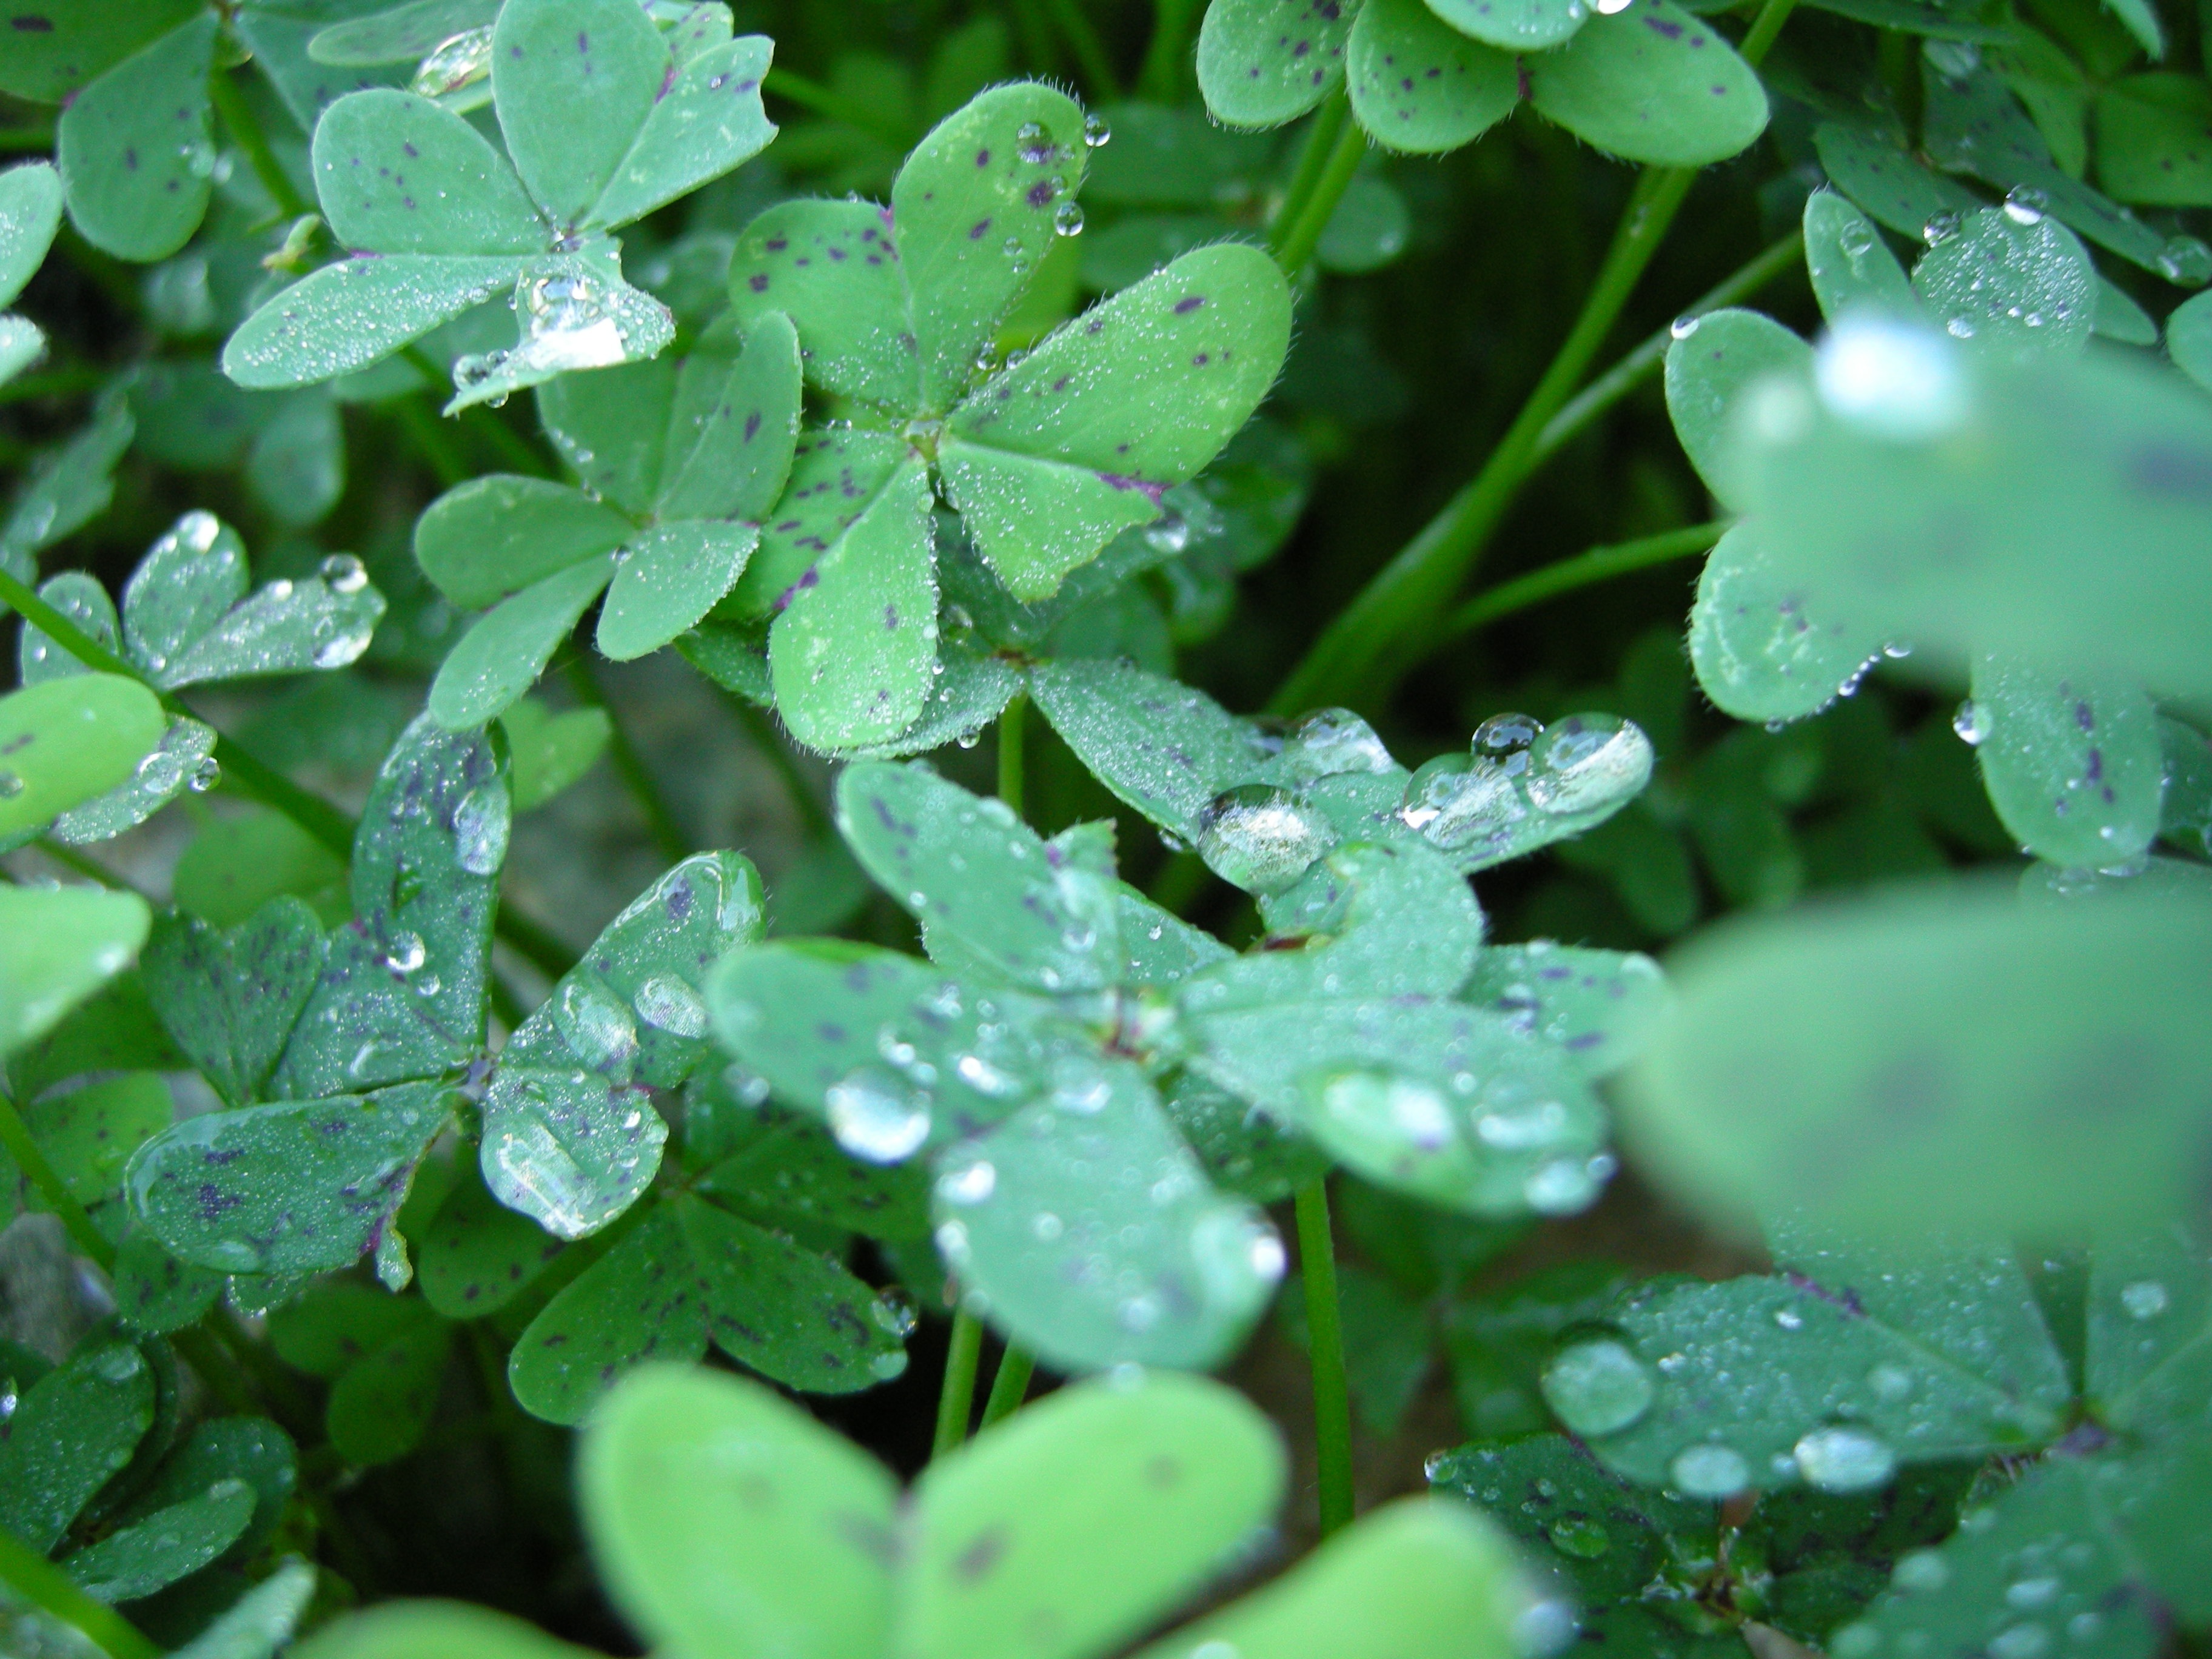
water, nature, dew, plant, leaf, flower, wet, green, herb, botany, flora, clover, wildflower, dewdrop, shrub, moisture, klee, macro photography, flowering plant, red clover, shamrocks, lucky clover, annual plant, land plant